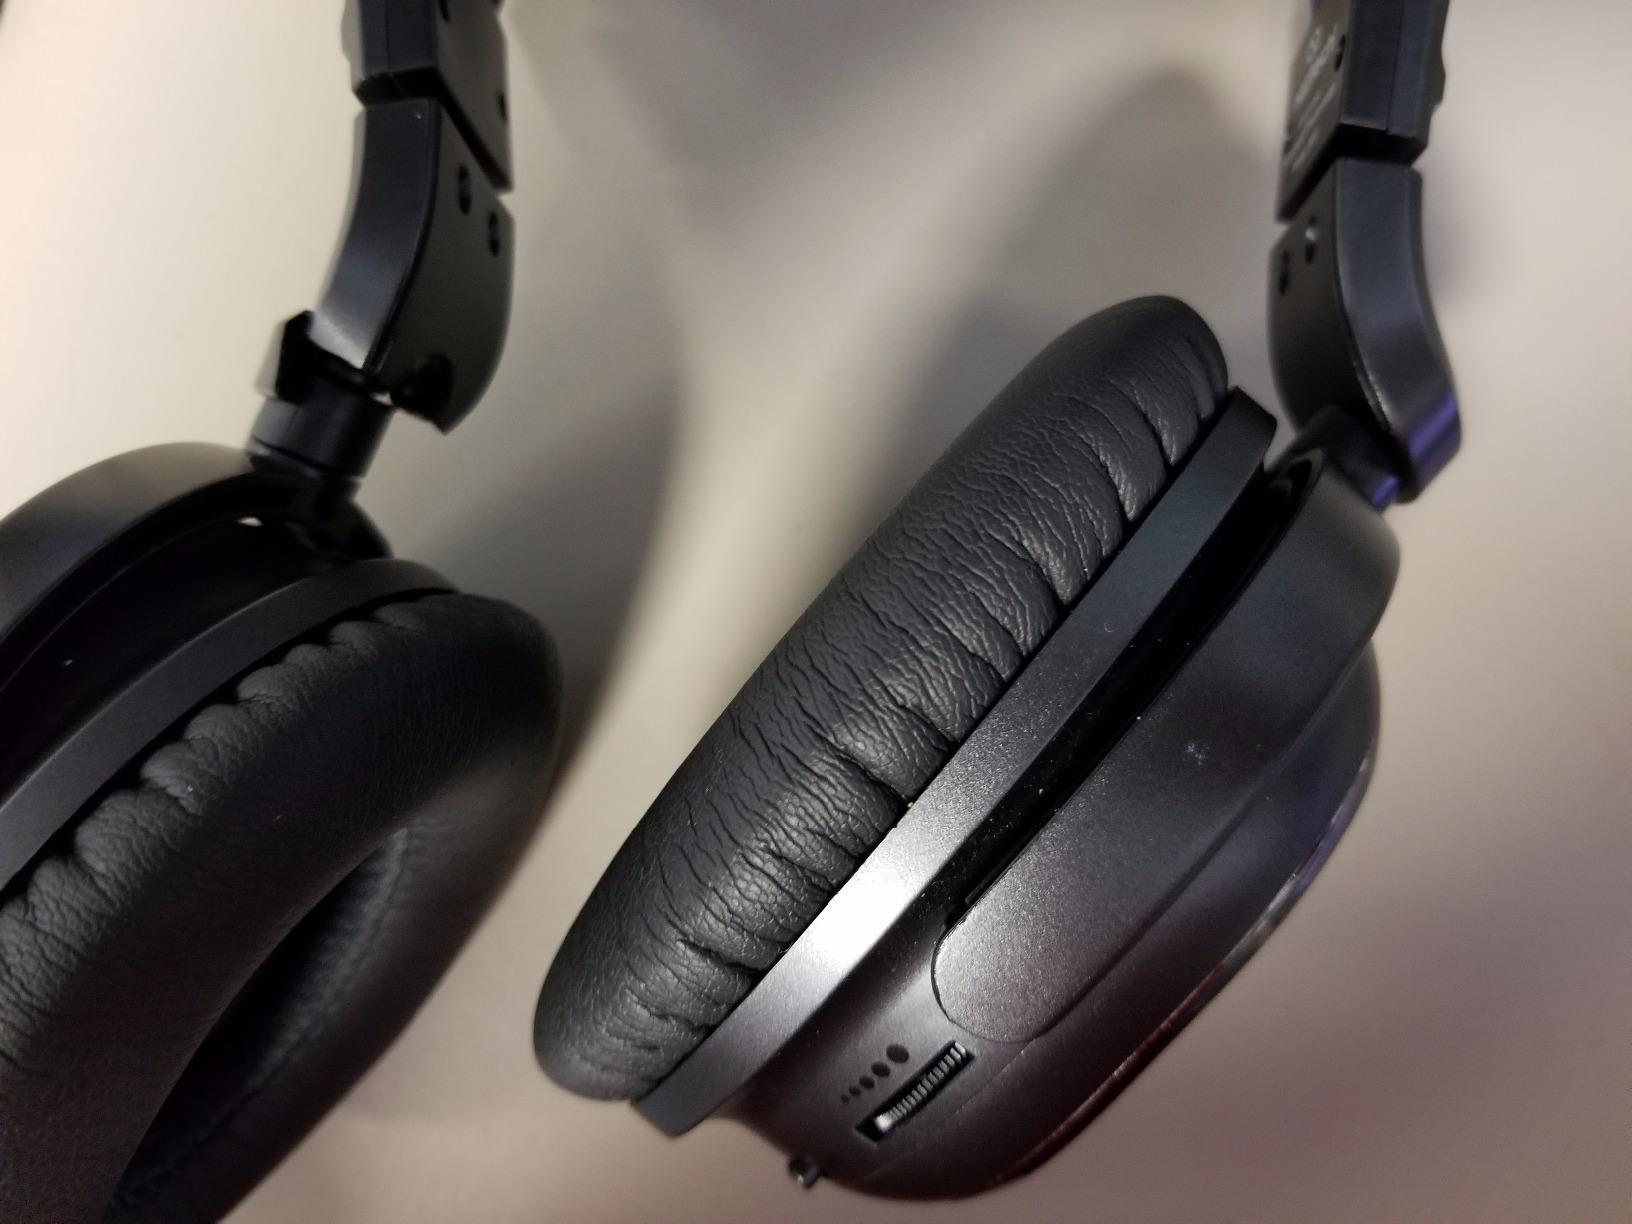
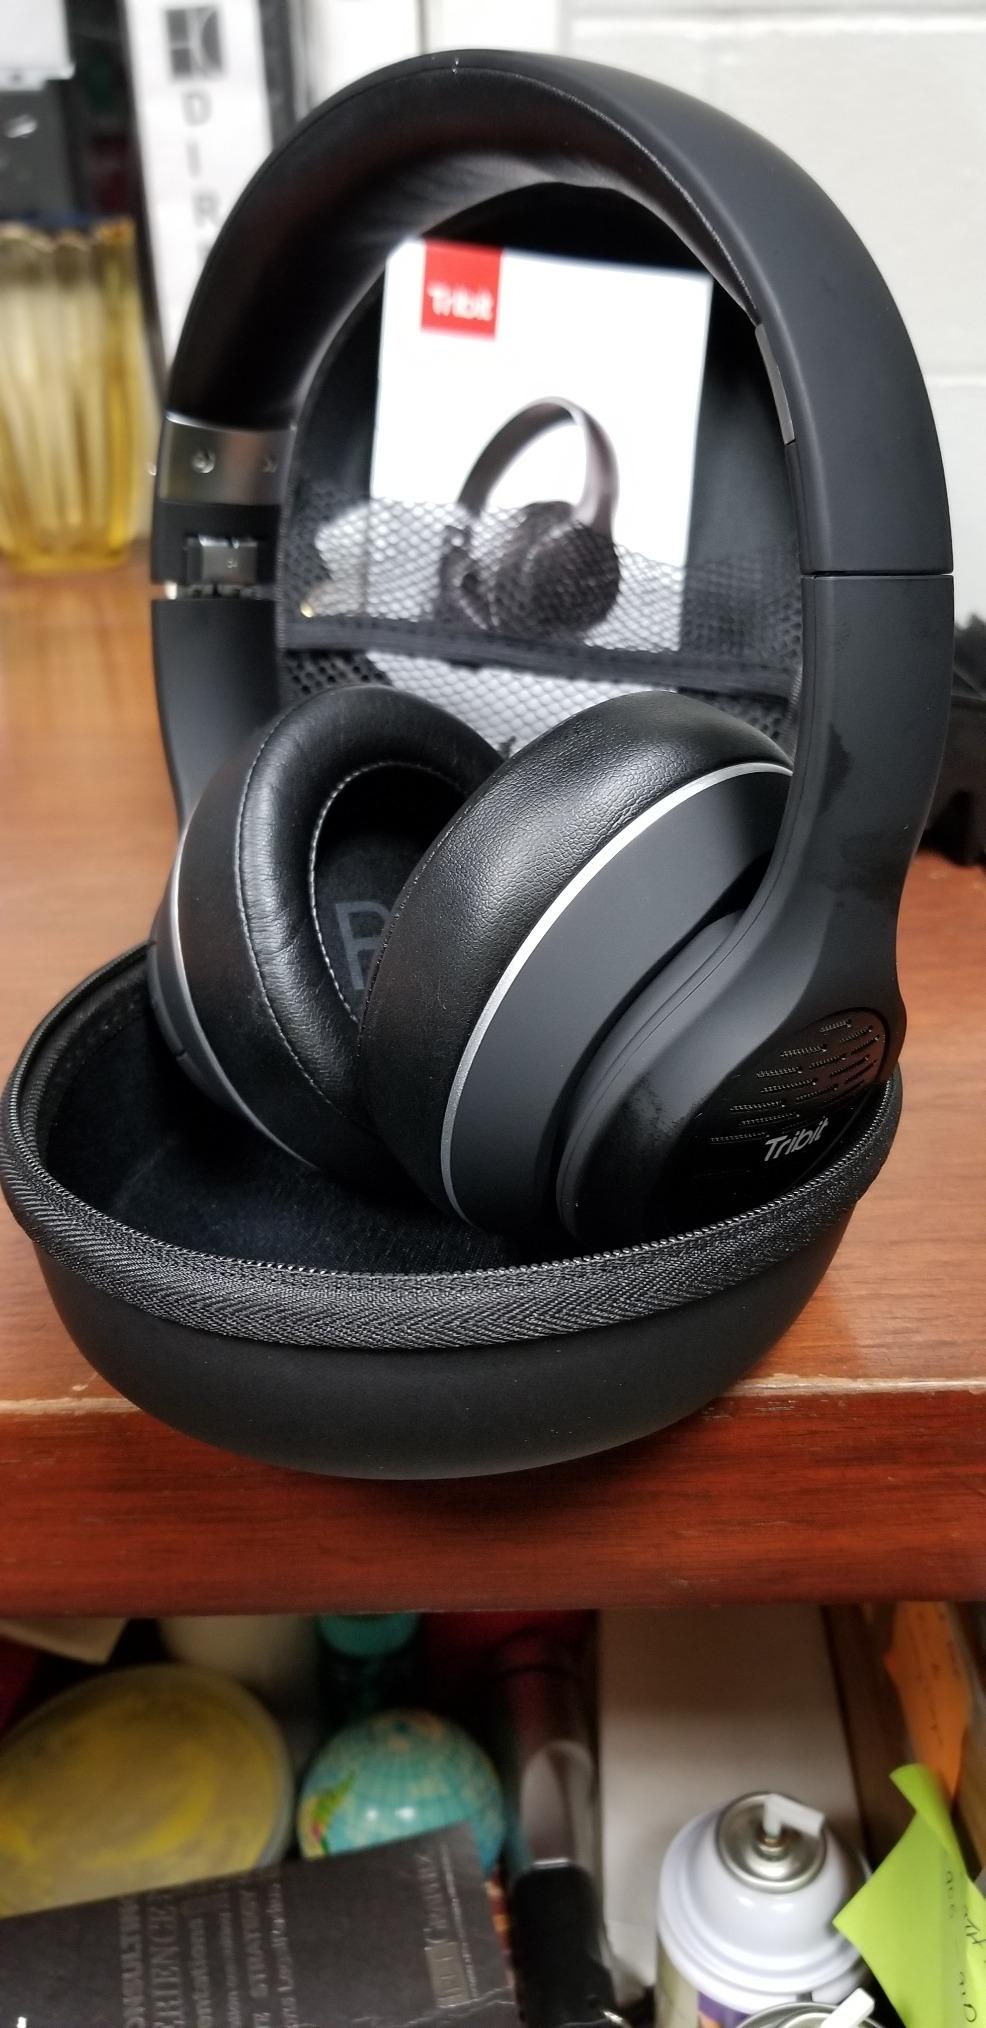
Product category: headphones
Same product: no